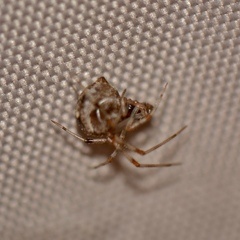
Species: Parasteatoda_tepidariorum